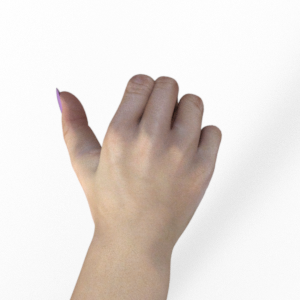
Label: rock